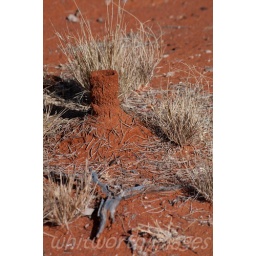
Ant nest in red sand dunes, Sturt National Park, NSW, Australia